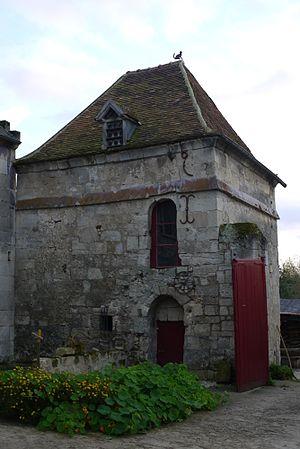
Pigeonnier de la ferme de la Berque, Nampteuil-sous-Muret
Nampteuil-sous-Muret est une commune française située dans le département de l'Aisne, en région Hauts-de-France.